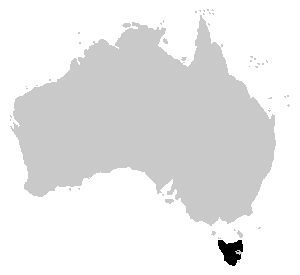
Crinia tasmaniensis est une espèce d'amphibiens de la famille des Myobatrachidae.